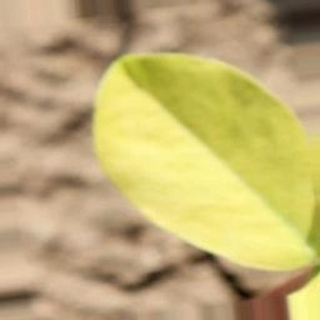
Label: groundnut_nutrition_deficiency